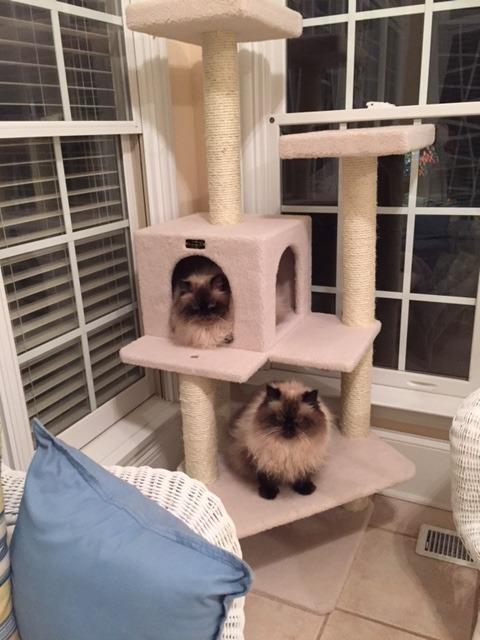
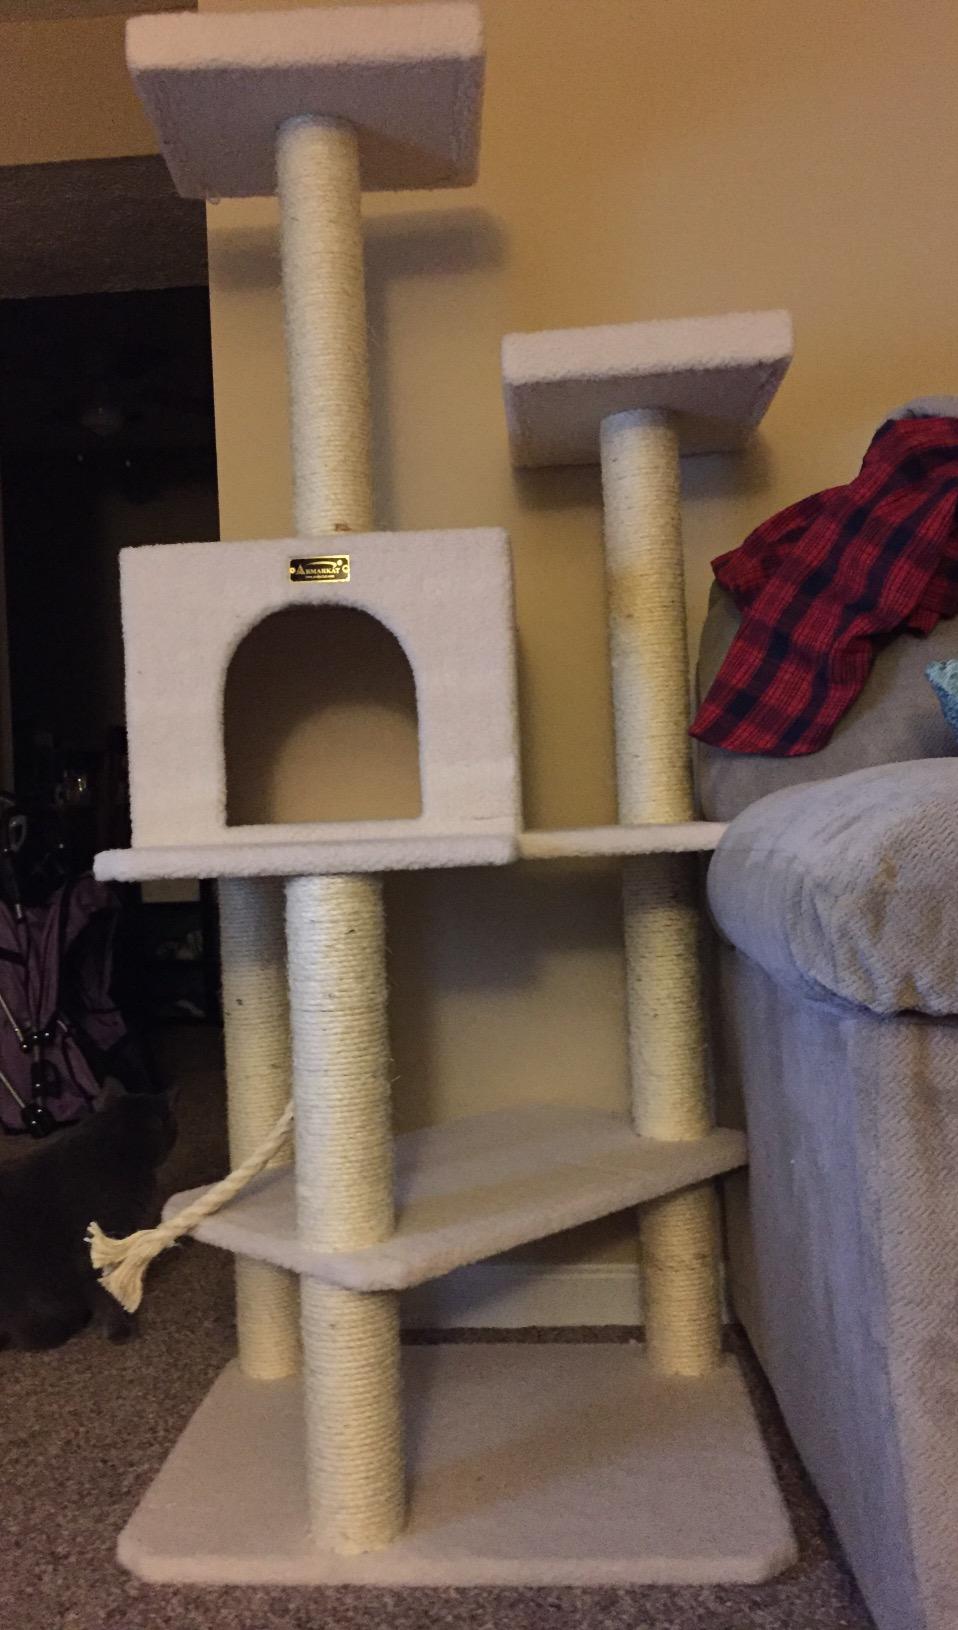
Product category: items_cat tree
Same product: yes